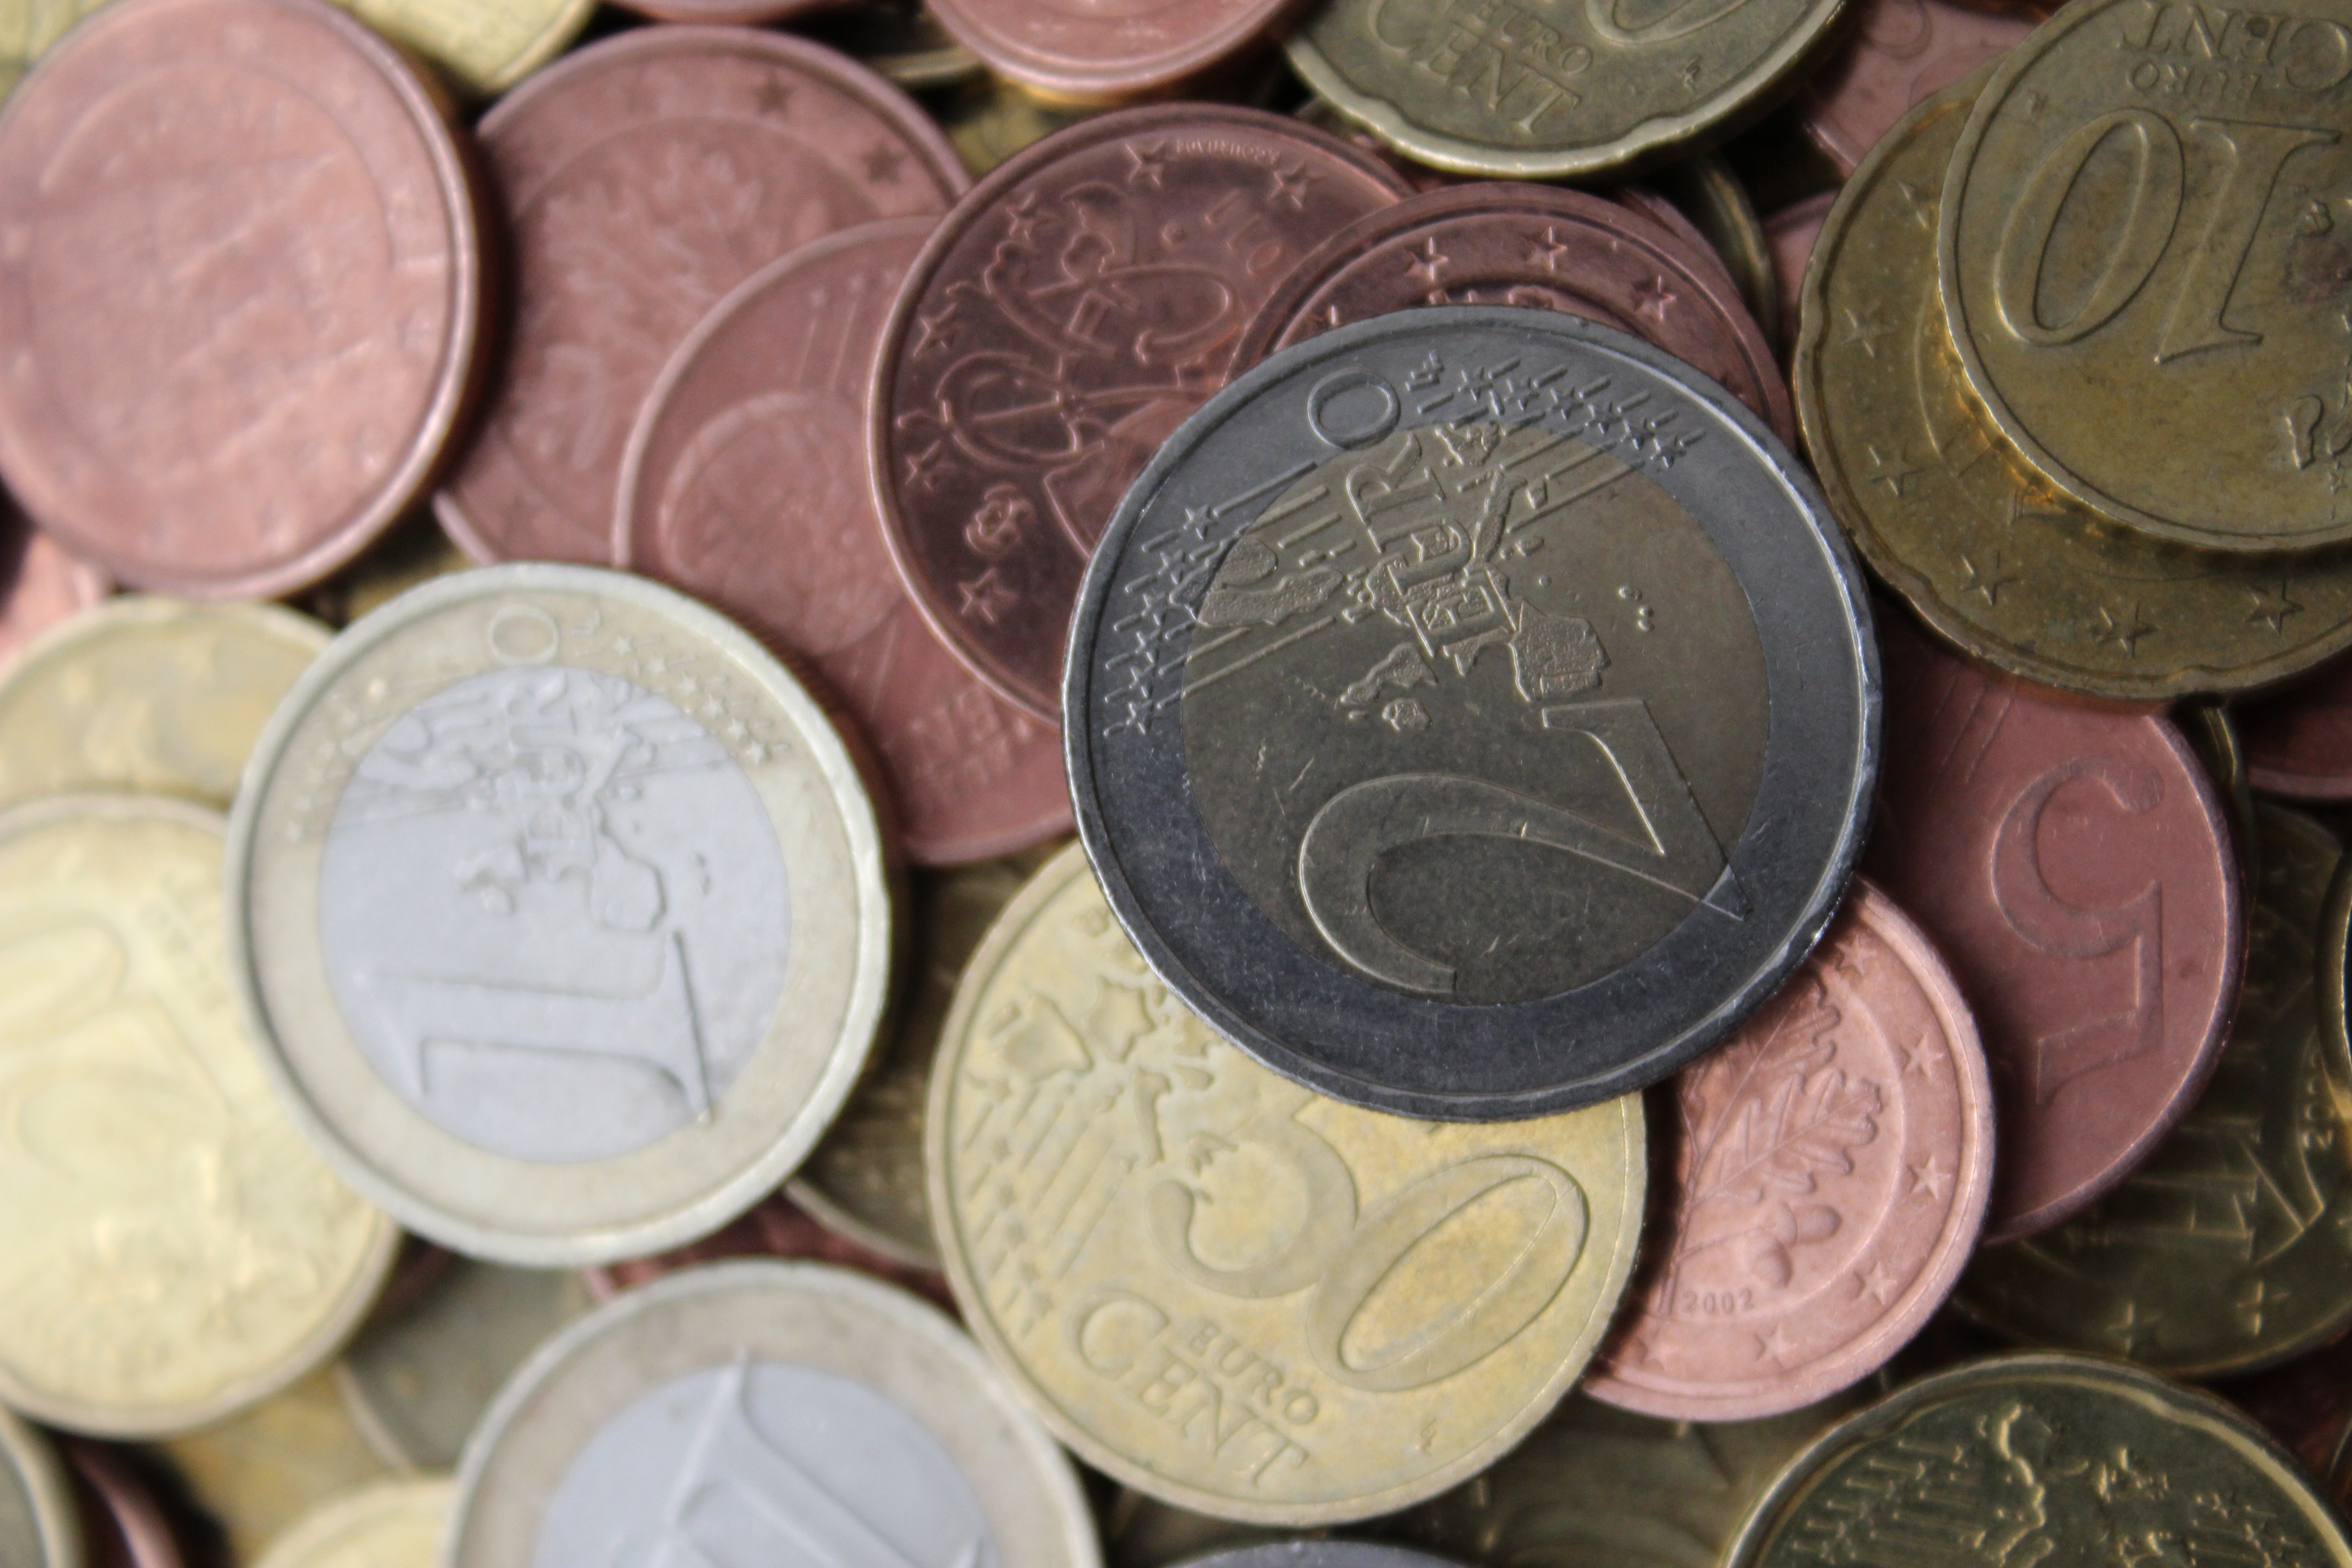
golden, metal, money, market, business, cash, bank, stock, currency, euro, coin, dollar, banking, rich, credit, economy, payment, financial, success, finance, wealth, fund, man made object